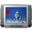
Label: television